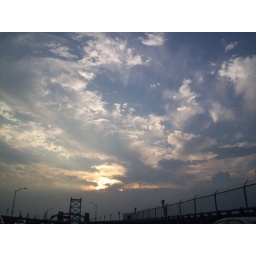
The sky over the bridge coming back home. SOOC.